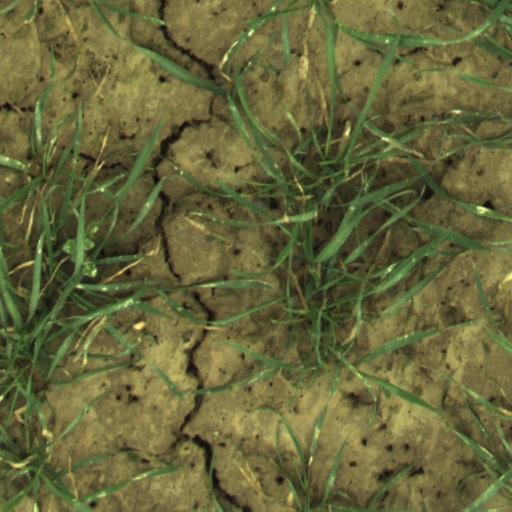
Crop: wheat